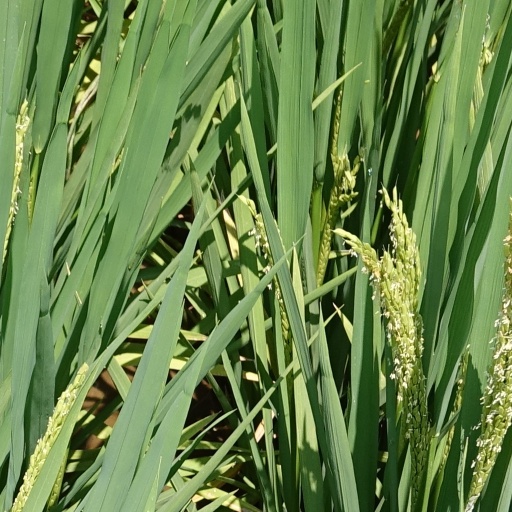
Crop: rice